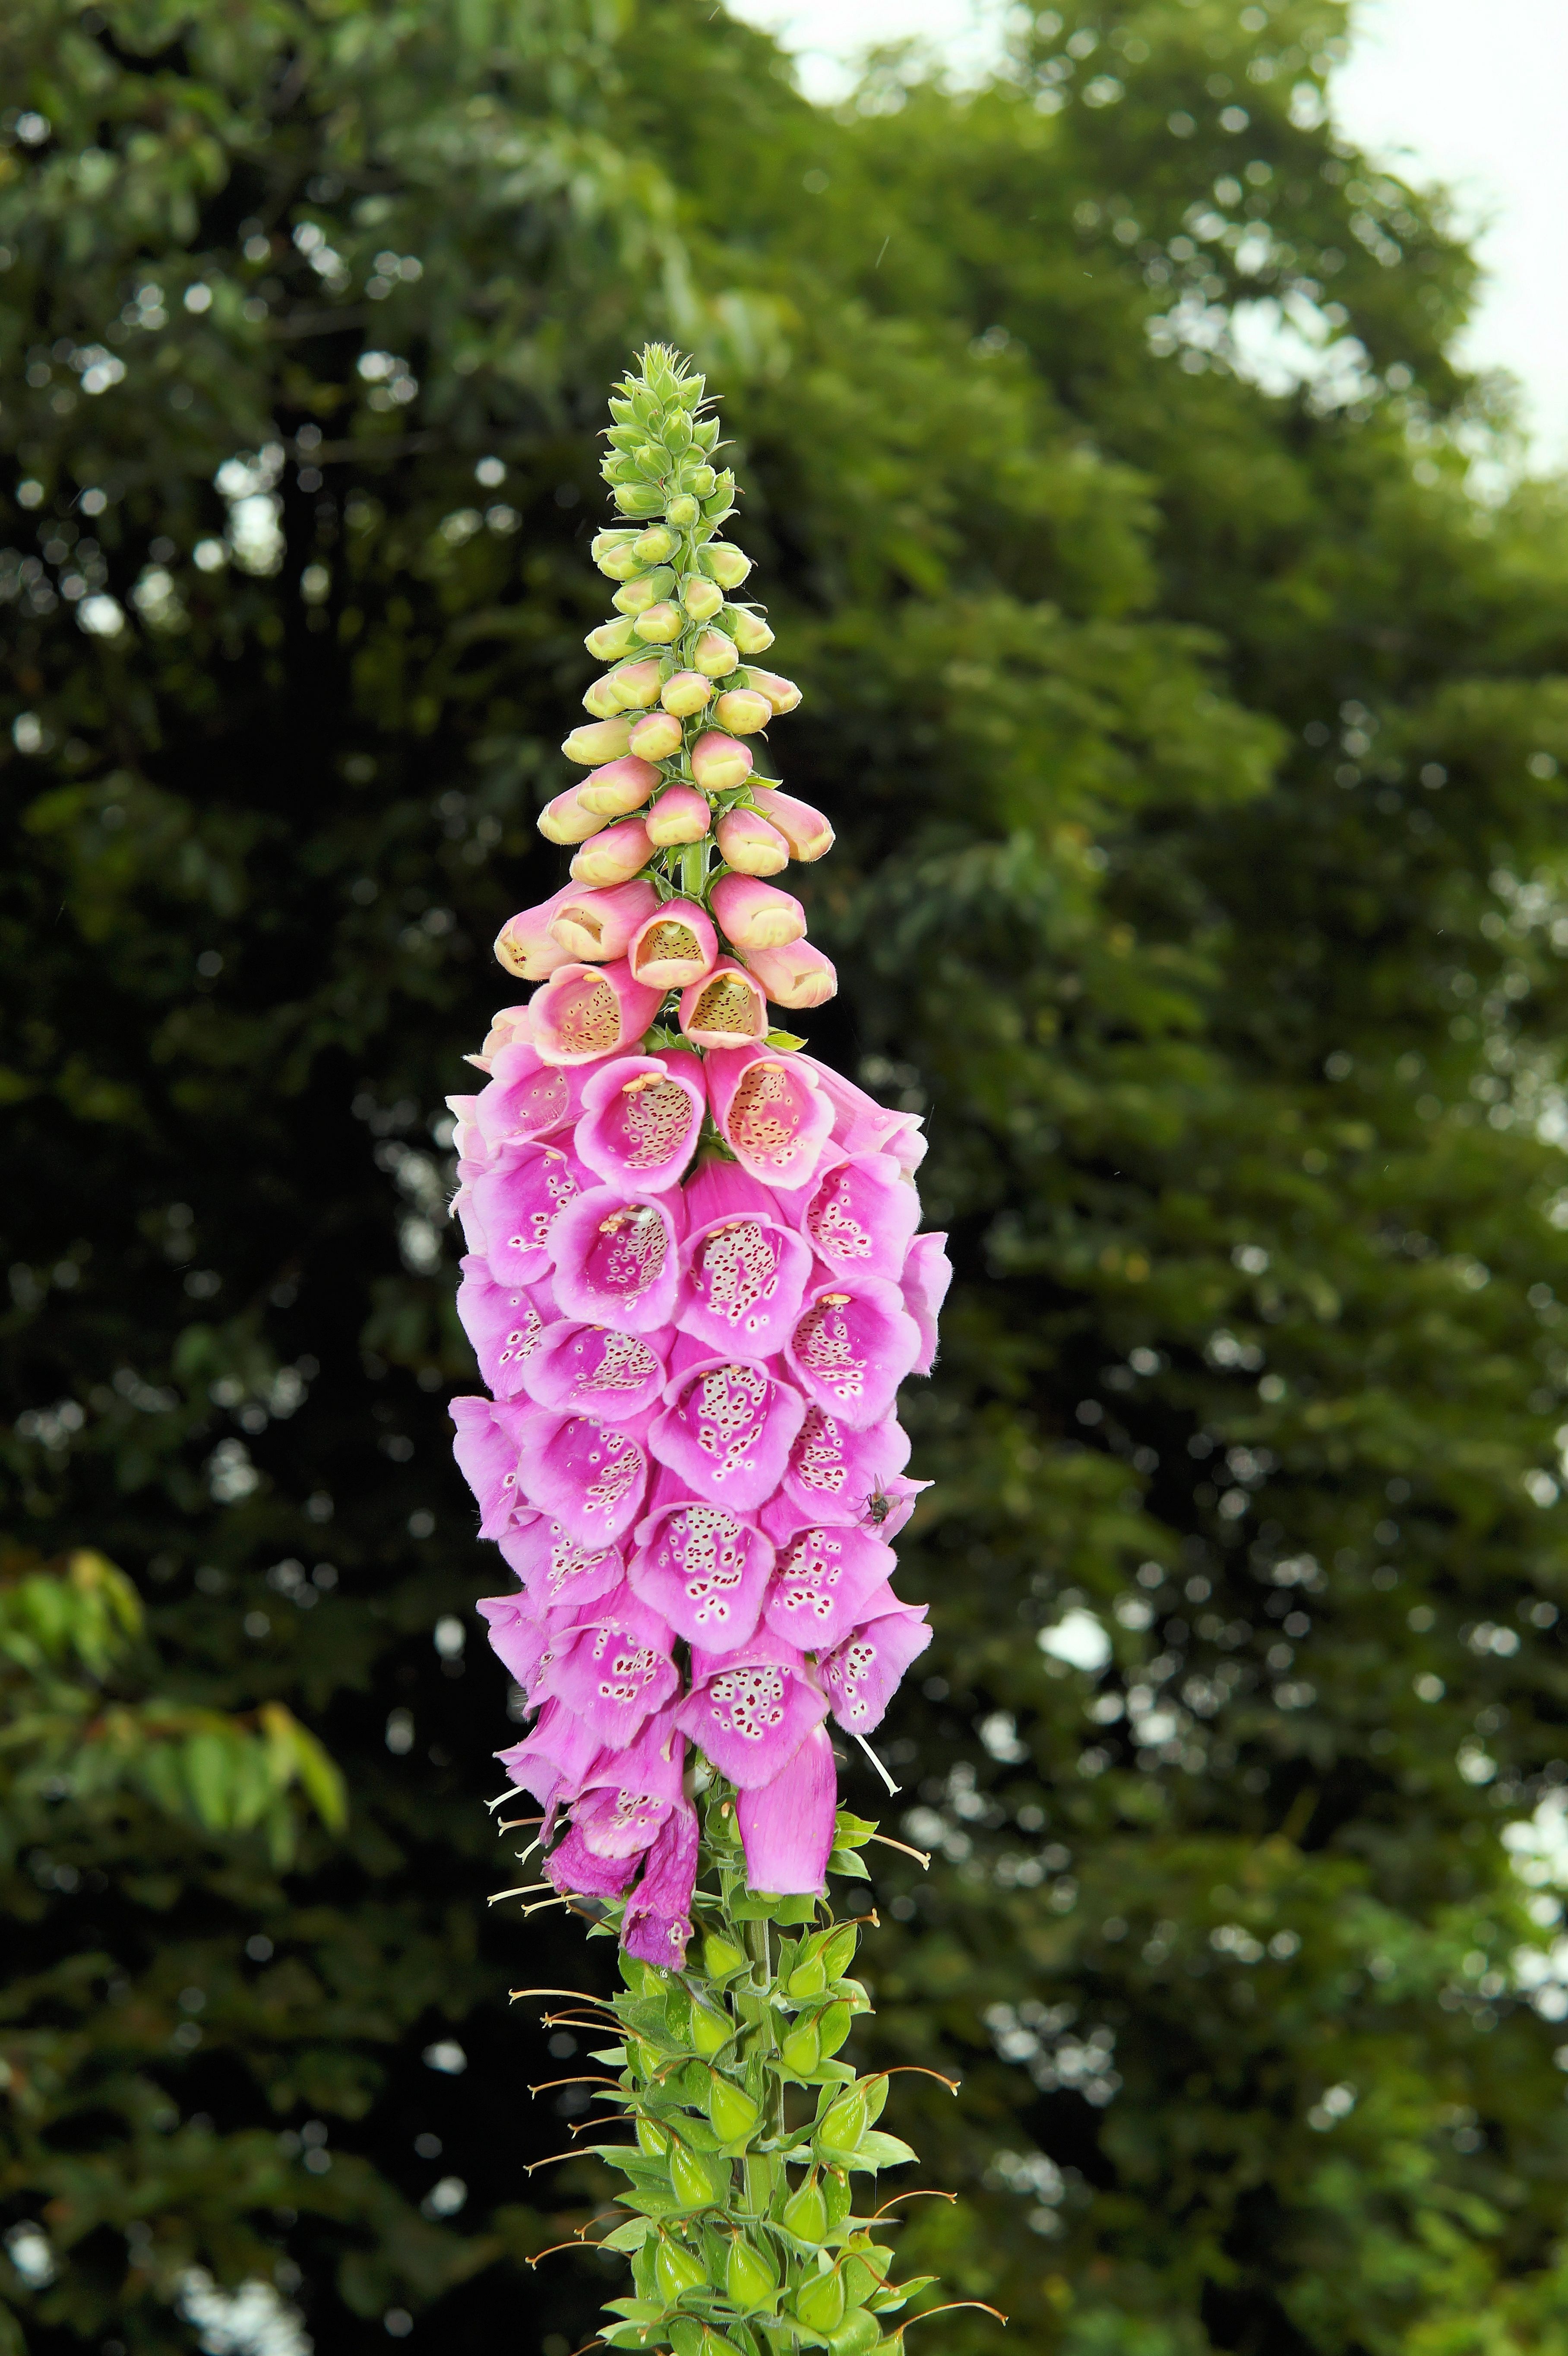
blossom, plant, flower, bloom, botany, colorful, garden, flora, wildflower, toxic, beauty, digitalis, lupin, thimble, flowering plant, digitalis purpurea, land plant, lamiaceae good